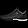
Label: Sneaker